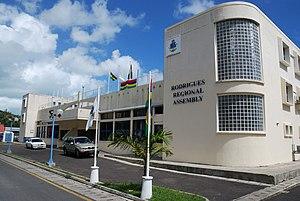
assemblée régionale de Rodrigues.